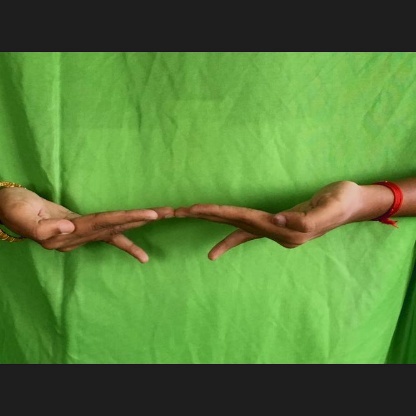
Mudra: Khatva